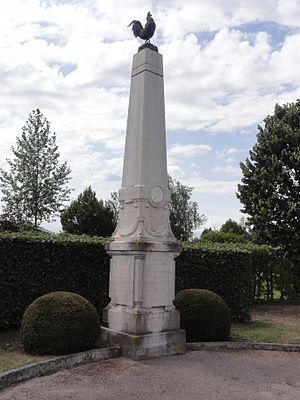
Montescourt-Lizerolles (Aisne) mémorial de guerre
L'unité urbaine de Montescourt-Lizerolles est une unité urbaine française centrée sur Montescourt-Lizerolles, commune du nord-ouest du département de l'Aisne.
Montescourt-Lizerolles est une commune française située dans le département de l'Aisne, en région Hauts-de-France.